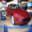
Label: automobile